Zurab Tsereteli

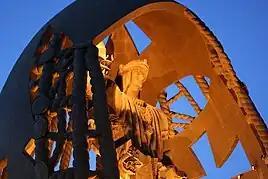
"The Birth of a New Man" in Seville

Critics note the excessive expressiveness and excessive pathos invested in the images of the heroes of Tsereteli's works. They also note the naivety of the sculptural groups on Manezhnaya Square and the mistakes made in the design of Cathedral of Christ the Saviour. Tsereteli's works fit into the aesthetics of postmodernism: eclecticism, kitsch, provocation, and playing with scale.